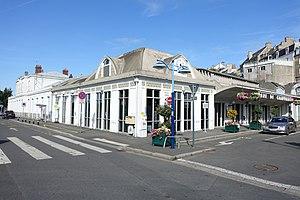
Bâtiment voyageur de la gare de Granville.
Granville est une commune française du département de la Manche en Normandie. Bureau centralisateur du canton et siège de la communauté de communes de Granville, terre et mer, c'est une station balnéaire et climatique de la baie du mont Saint-Michel à l’extrémité de la Côte des Havres, un ancien port morutier et le premier port coquillier de France. Elle est parfois surnommée la « Monaco du Nord » de par sa situation sur un promontoire rocheux, la présence d'un casino et de plusieurs grands hôtels de luxe.
La gare de Granville est une gare ferroviaire française de la ligne d'Argentan à Granville, située sur le territoire de la commune de Granville, dans le département de la Manche, en région Normandie.